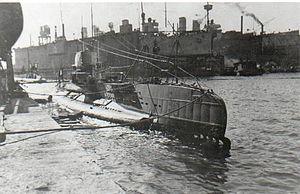
Le sous-marin allemand Unterseeboot 27, navire de tête du type U 27 a été construit par la Kaiserliche Werft de Danzig, et lancé le 14 juillet 1913 pour une mise en service le 8 mai 1914. Il a servi pendant la Première Guerre mondiale sous pavillon de la Kaiserliche Marine.